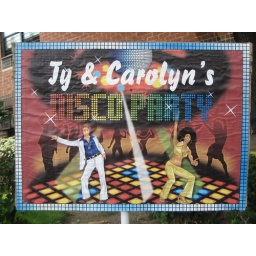
This sign was posted outside an apartment building in East Harlem. I so wanted to go!